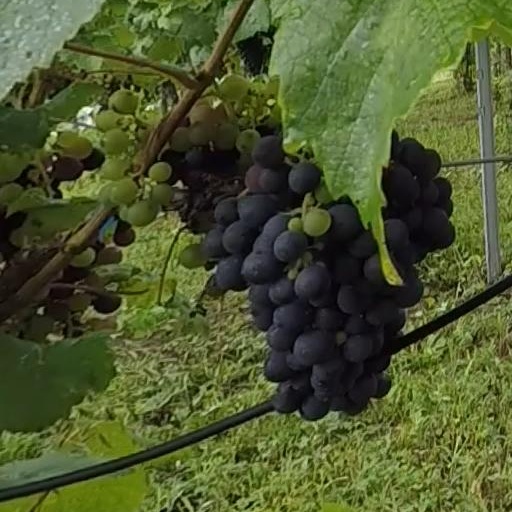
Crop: grape